William Lyon Mackenzie

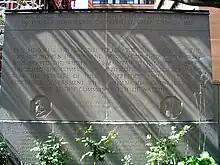
Emanuel Hahn's "Mackenzie Panels" (1938) in the garden of Mackenzie House in Toronto. The panels are dedicated to Reformers who argued for responsible government in Upper Canada.

In the 1834 election for the 12th Parliament of Upper Canada, Mackenzie's York County constituency was split into four, each new section (known as a riding) electing one member. Mackenzie was elected in the 2nd Riding of York by a vote of 334–178. After the election, he sold "The Advocate" to William John O'Grady because of its debt and to devote more time to his political career.